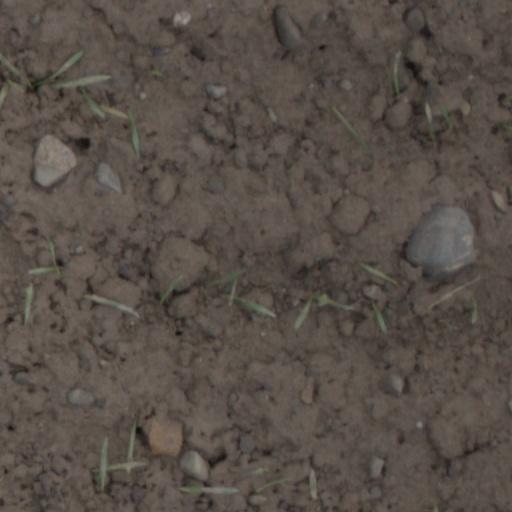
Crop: wheat